Nomfunelo Mabedla

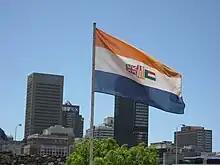
The flag at the castle that Mabedla successfully campaigned to be removed

Mabedla was elected as a Member of Parliament at the 2009 South African general election in the Pixley ka Seme constituency in Northern Cape. During her time in Parliament she was appointed a member of the Defence committee. In 2012, she led a campaign to remove the former flag of South Africa from the parapet of the Castle of Good Hope in Cape Town. Previously the old flag had flown alongside the current flag of South Africa with the flag of the United Kingdom, the Prince's Flag and the flag of the Netherlands, in historical reference to the powers that had ruled South Africa. Mabedla said that the flags flying upset her because she felt that they represented the racist domination of non-white South Africans and that they should be in a museum. In response, it was agreed that all flags except the current flag of South Africa were to be removed from the parapet and placed into the castle's museum.